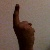
The image shows a hand gesture representing the number 1 in Indian Sign Language.